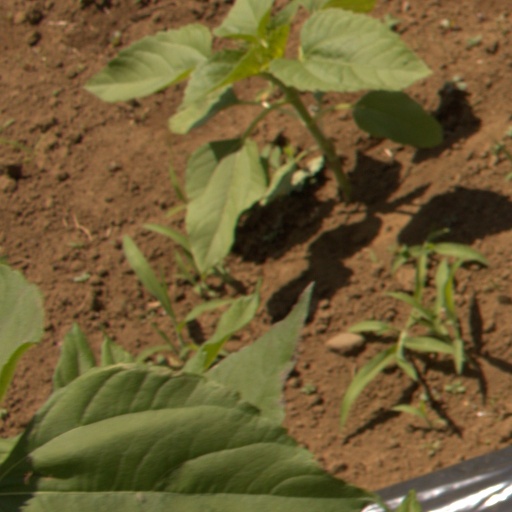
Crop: Jerusalem artichoke